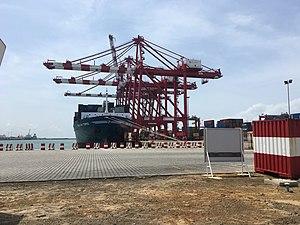
Portiques déchargeant un bateau à quai au port autonome de Cotonou
Le Port de Cotonou, est un port autonome béninois situé dans la ville de Cotonou. Seul port du Bénin, il est le poumon de l'économie béninoise. Il participe à 90 % des échanges avec l’extérieur, engendre jusqu’à 60 % du Produit Intérieur Brut et contribue à 45 % des recettes fiscales.
Cotonou est la capitale économique et la plus grande ville du Bénin avec 760 000 habitants lors du recensement de 2013. Elle abrite aussi de nombreux services gouvernementaux et diplomatiques.